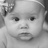
Emotion: neutral